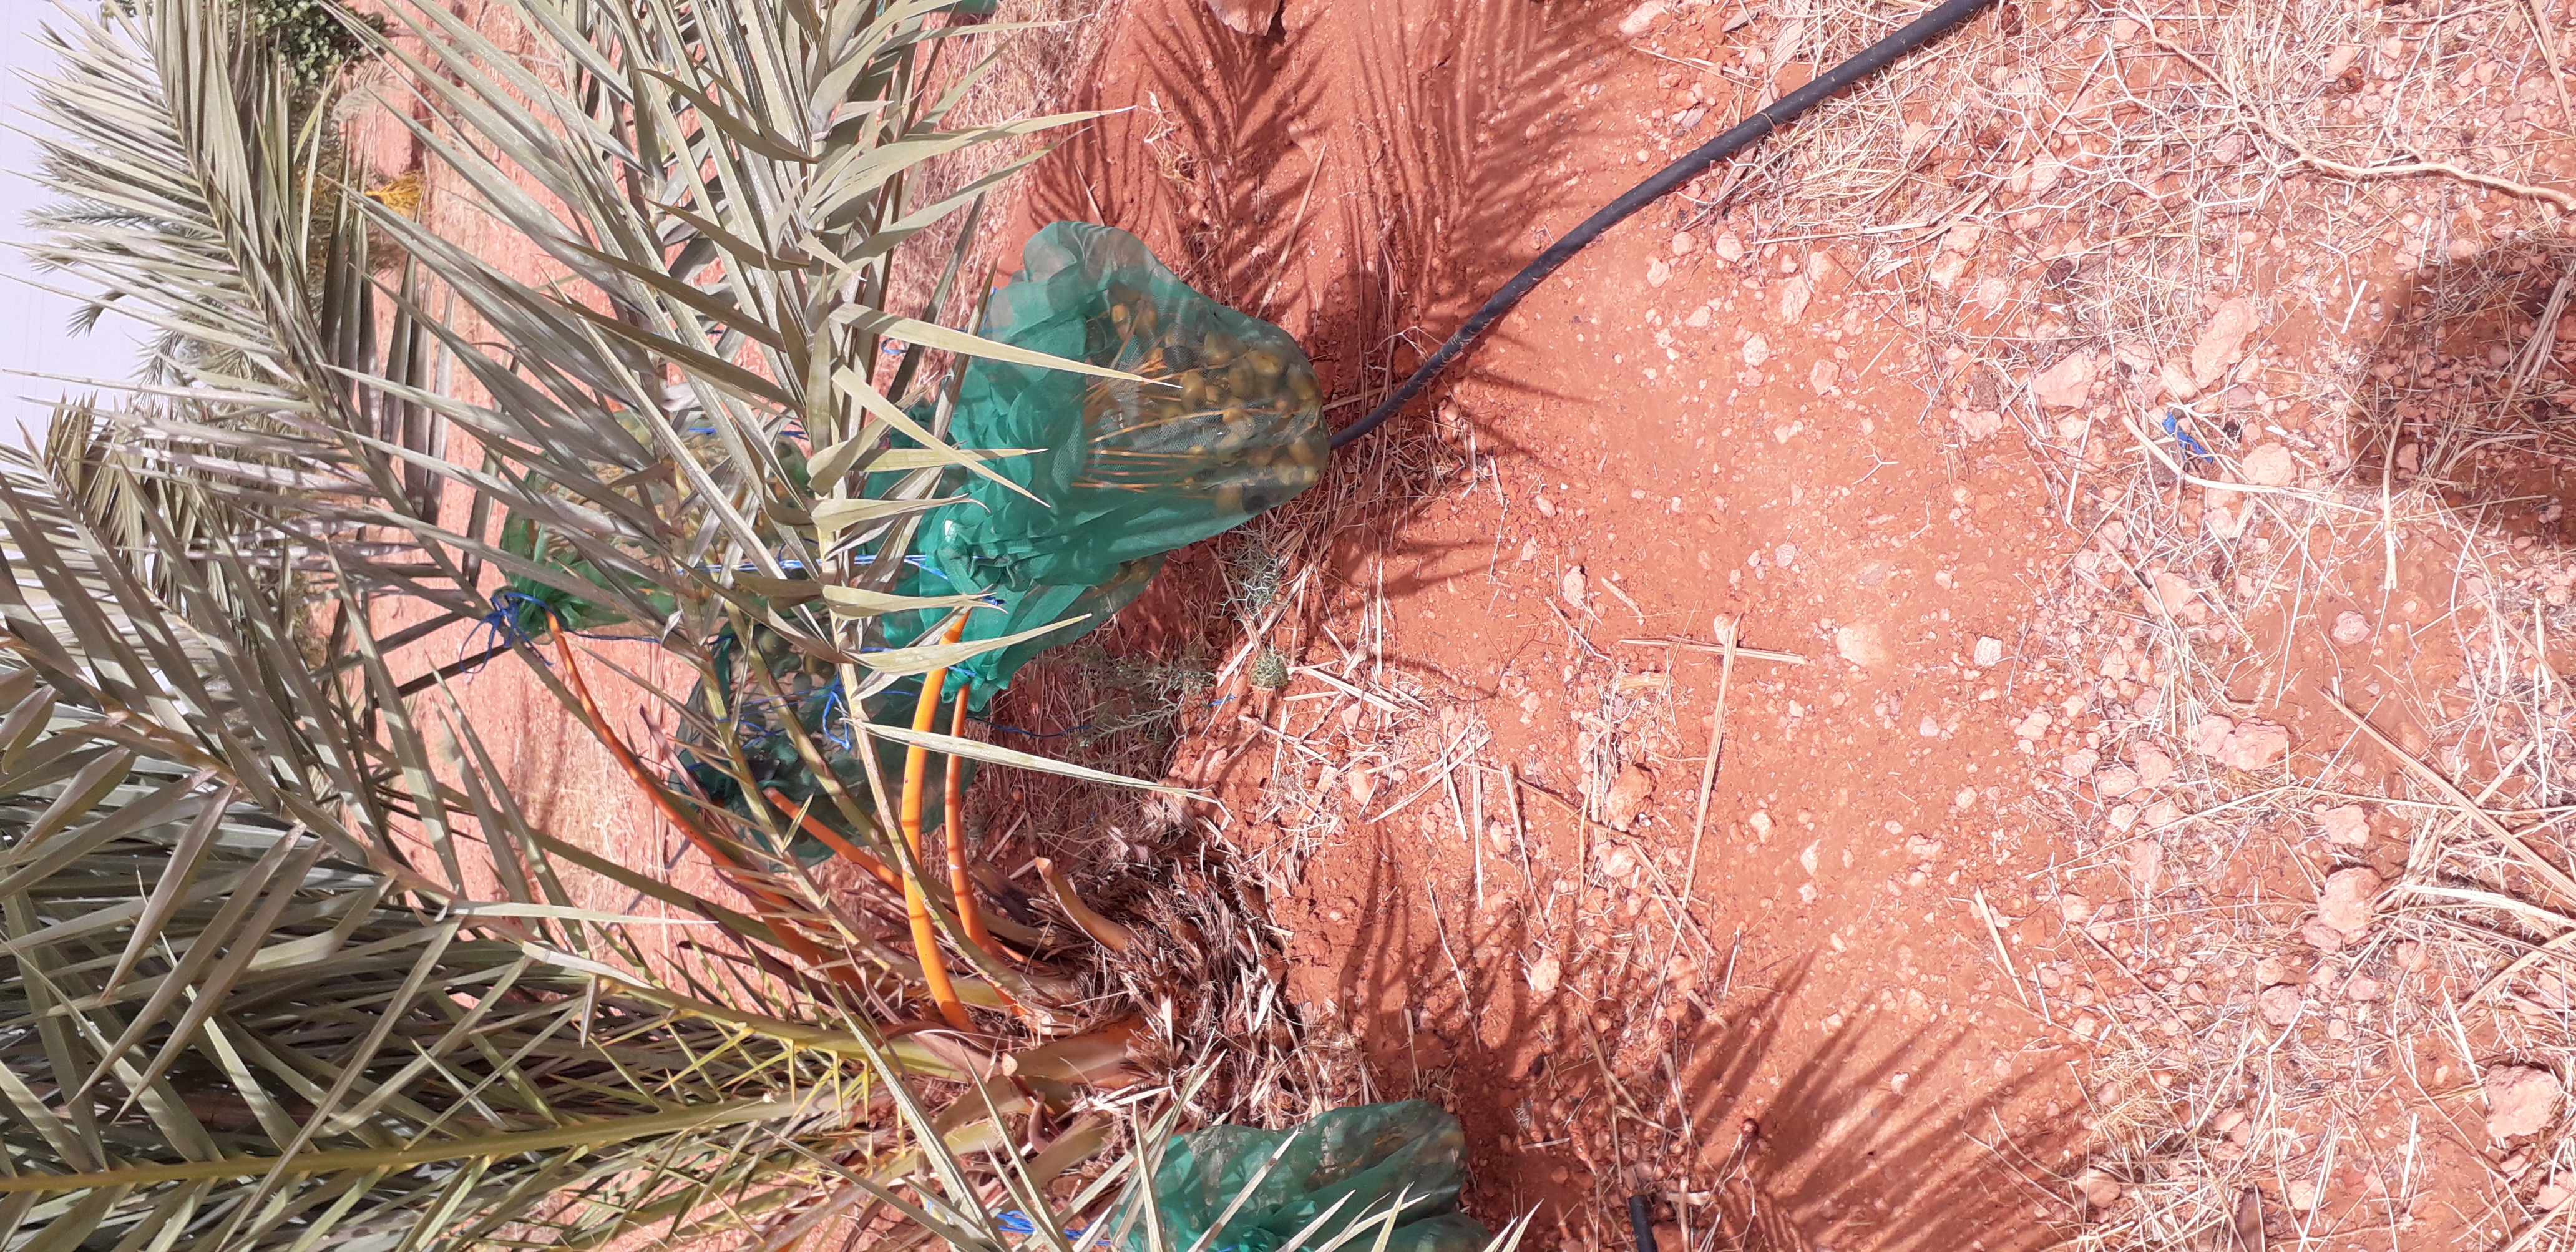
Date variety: Boufagous